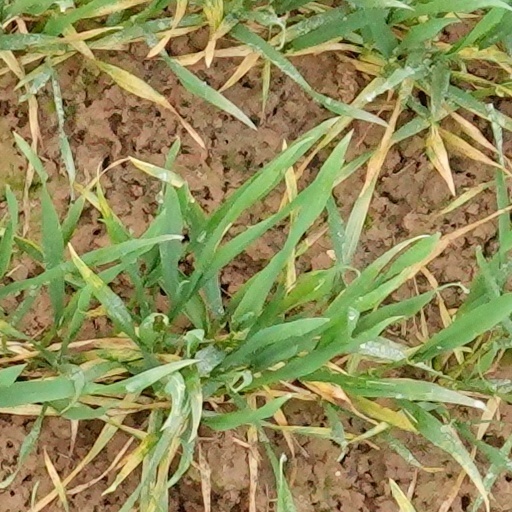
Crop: wheat